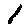
Label: 1